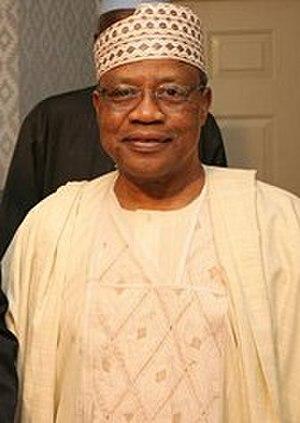
Ibrahim Babangida est un général et homme d'État nigérian.